Manchi Donga

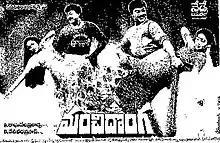
Theatrical release poster

Manchi Donga is a 1988 Telugu-language film directed by K. Raghavendra Rao. The film stars Chiranjeevi, Vijayashanti and Suhasini.